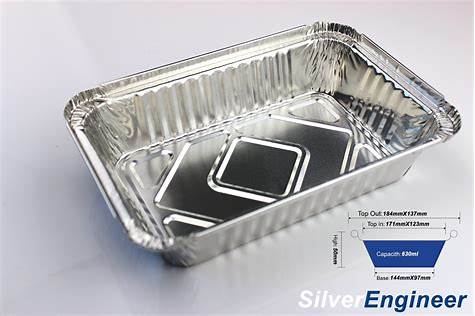
Waste category: metal